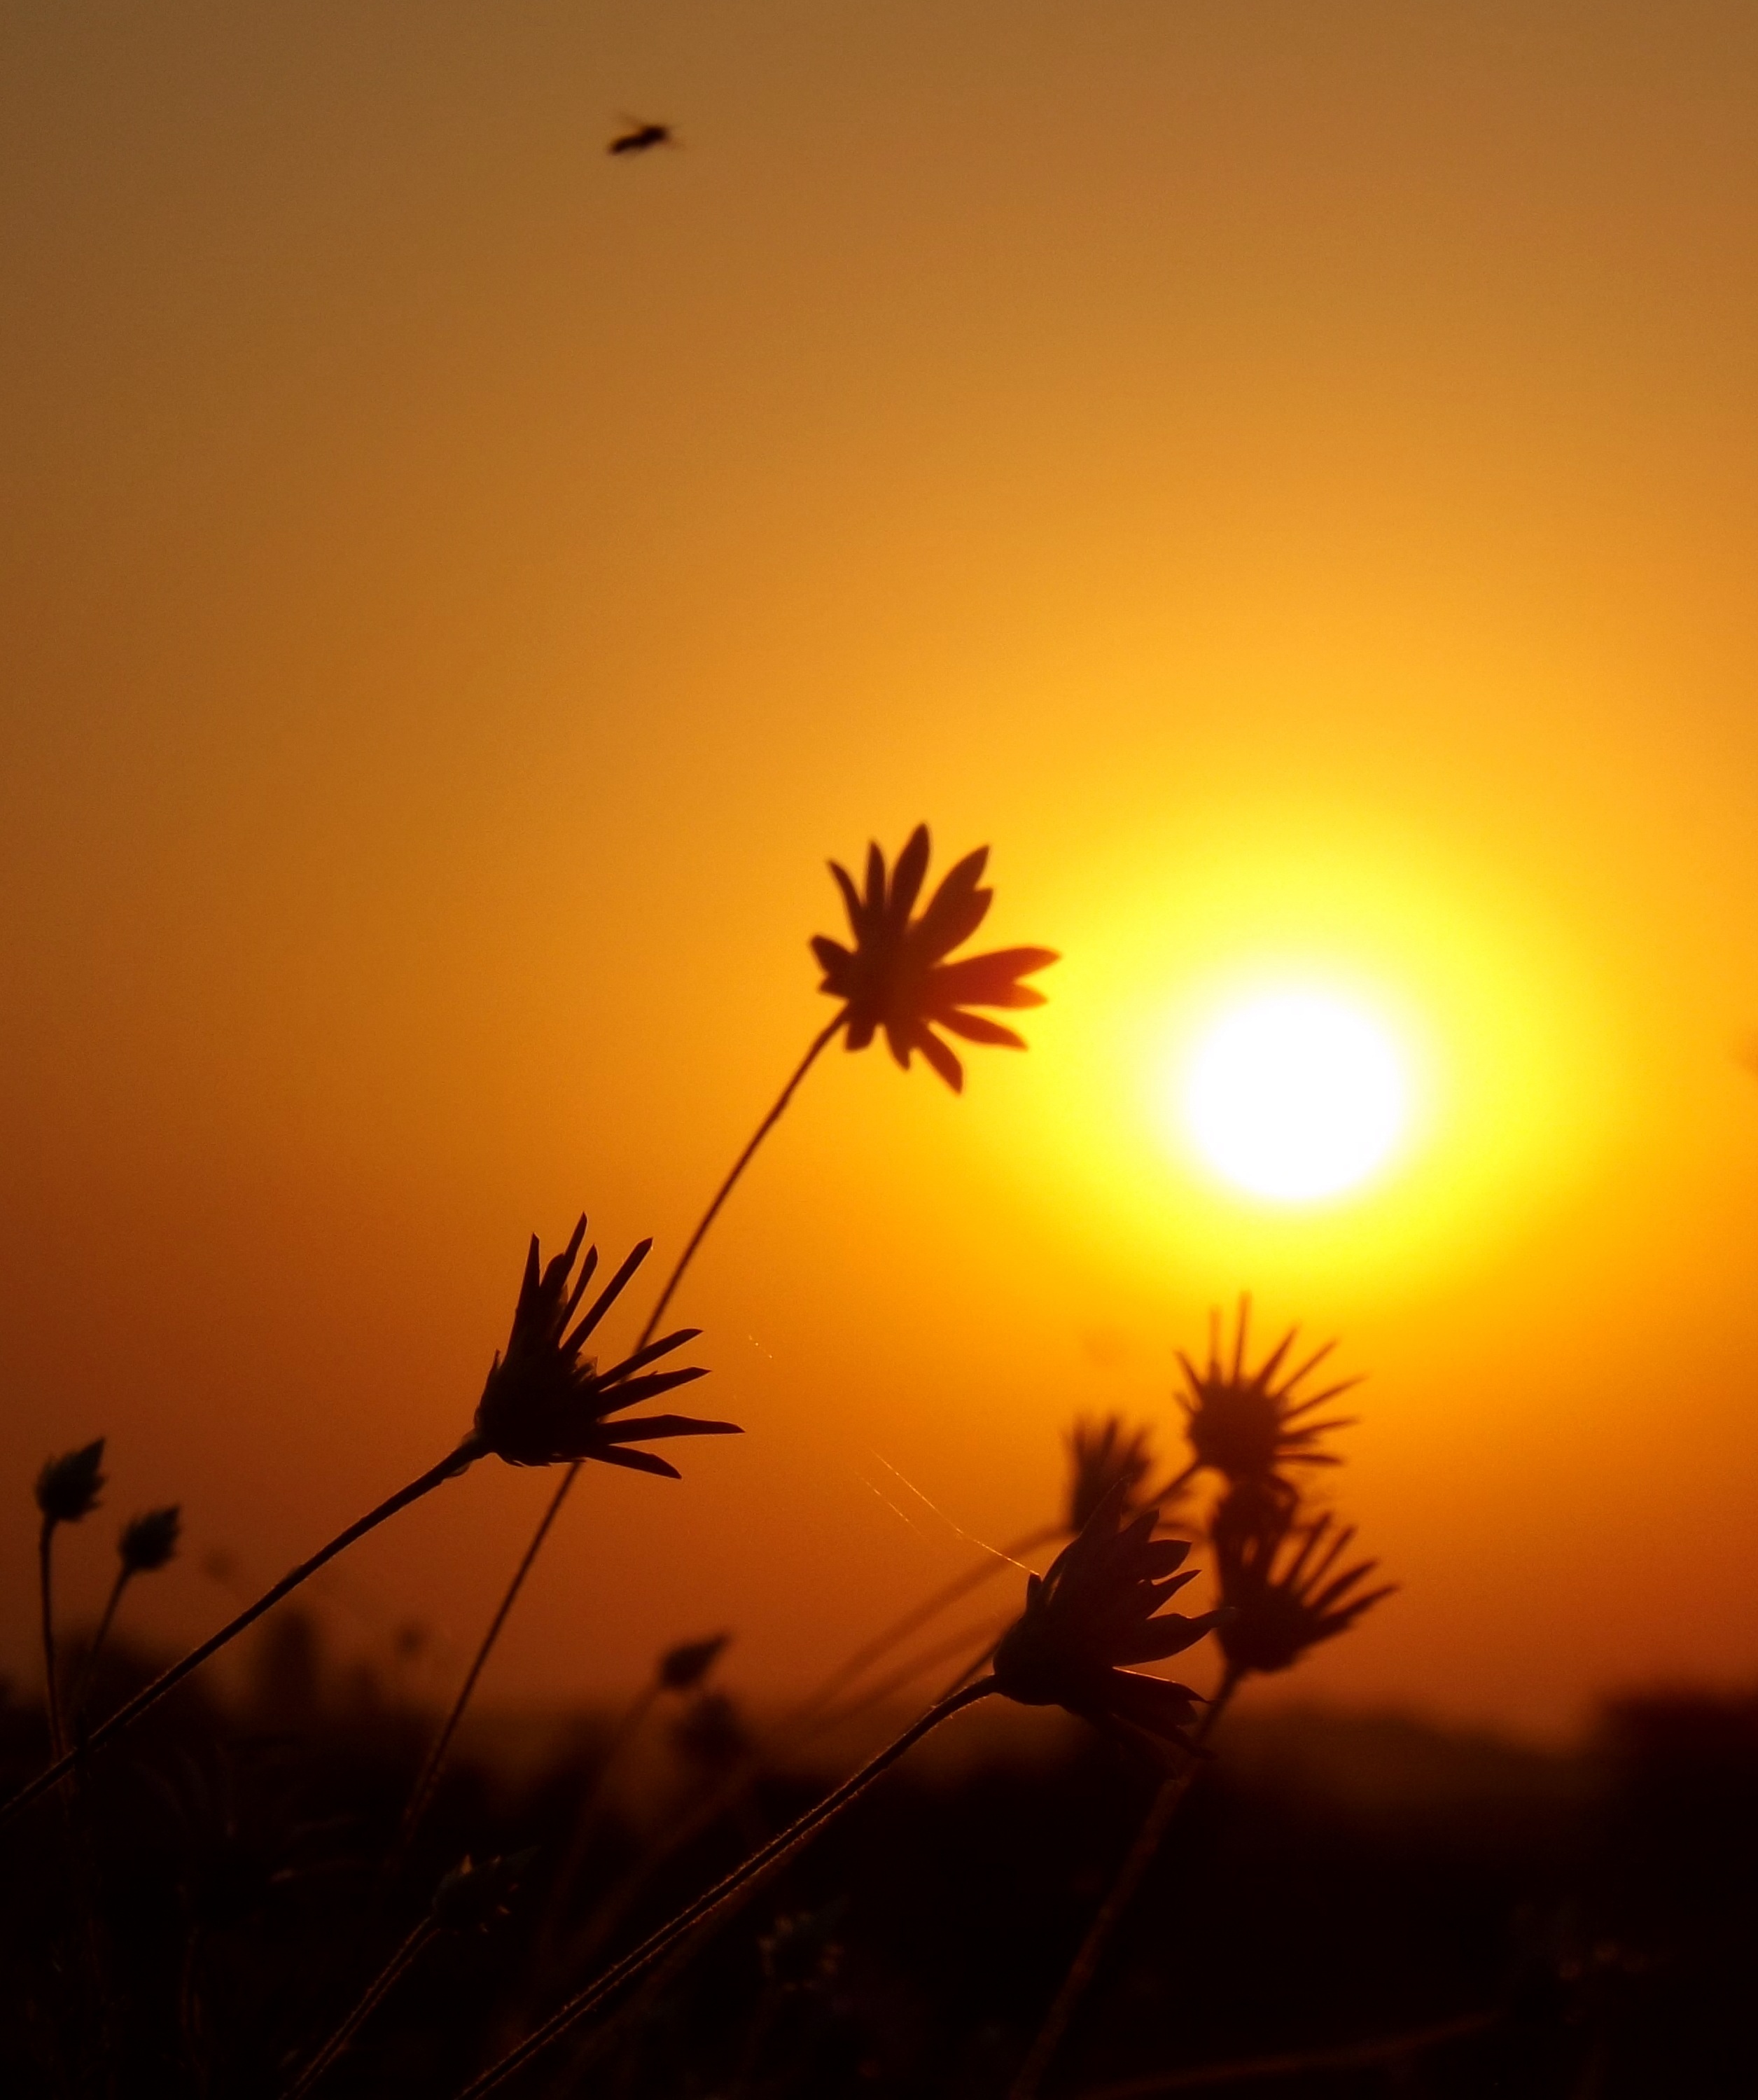
landscape, grass, horizon, plant, sky, sun, sunrise, sunset, field, sunlight, morning, flower, dawn, dusk, evening, red, flowers, east, afterglow, astronomical object, atmospheric phenomenon